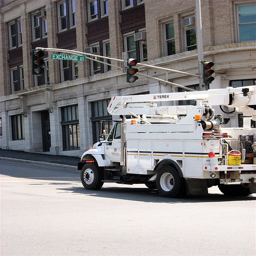
a truck stopped at a traffic light on a street
A city utility truck driving under a traffic light.
A phone company truck is traveling down the street.
An electrical truck driving through a traffic light.
Utility truck driving on a city street in the daytime.